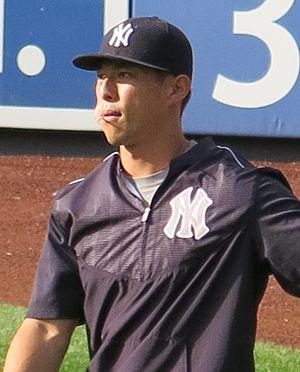
Robert Daniel Refsnyder, né Kim Jung-tae le 26 mars 1991 à Séoul en Corée du Sud, est un joueur de baseball américain de descendance coréenne qui est premier but, de deuxième but et de champ droit pour les Blue Jays de Toronto de la Ligue majeure de baseball.